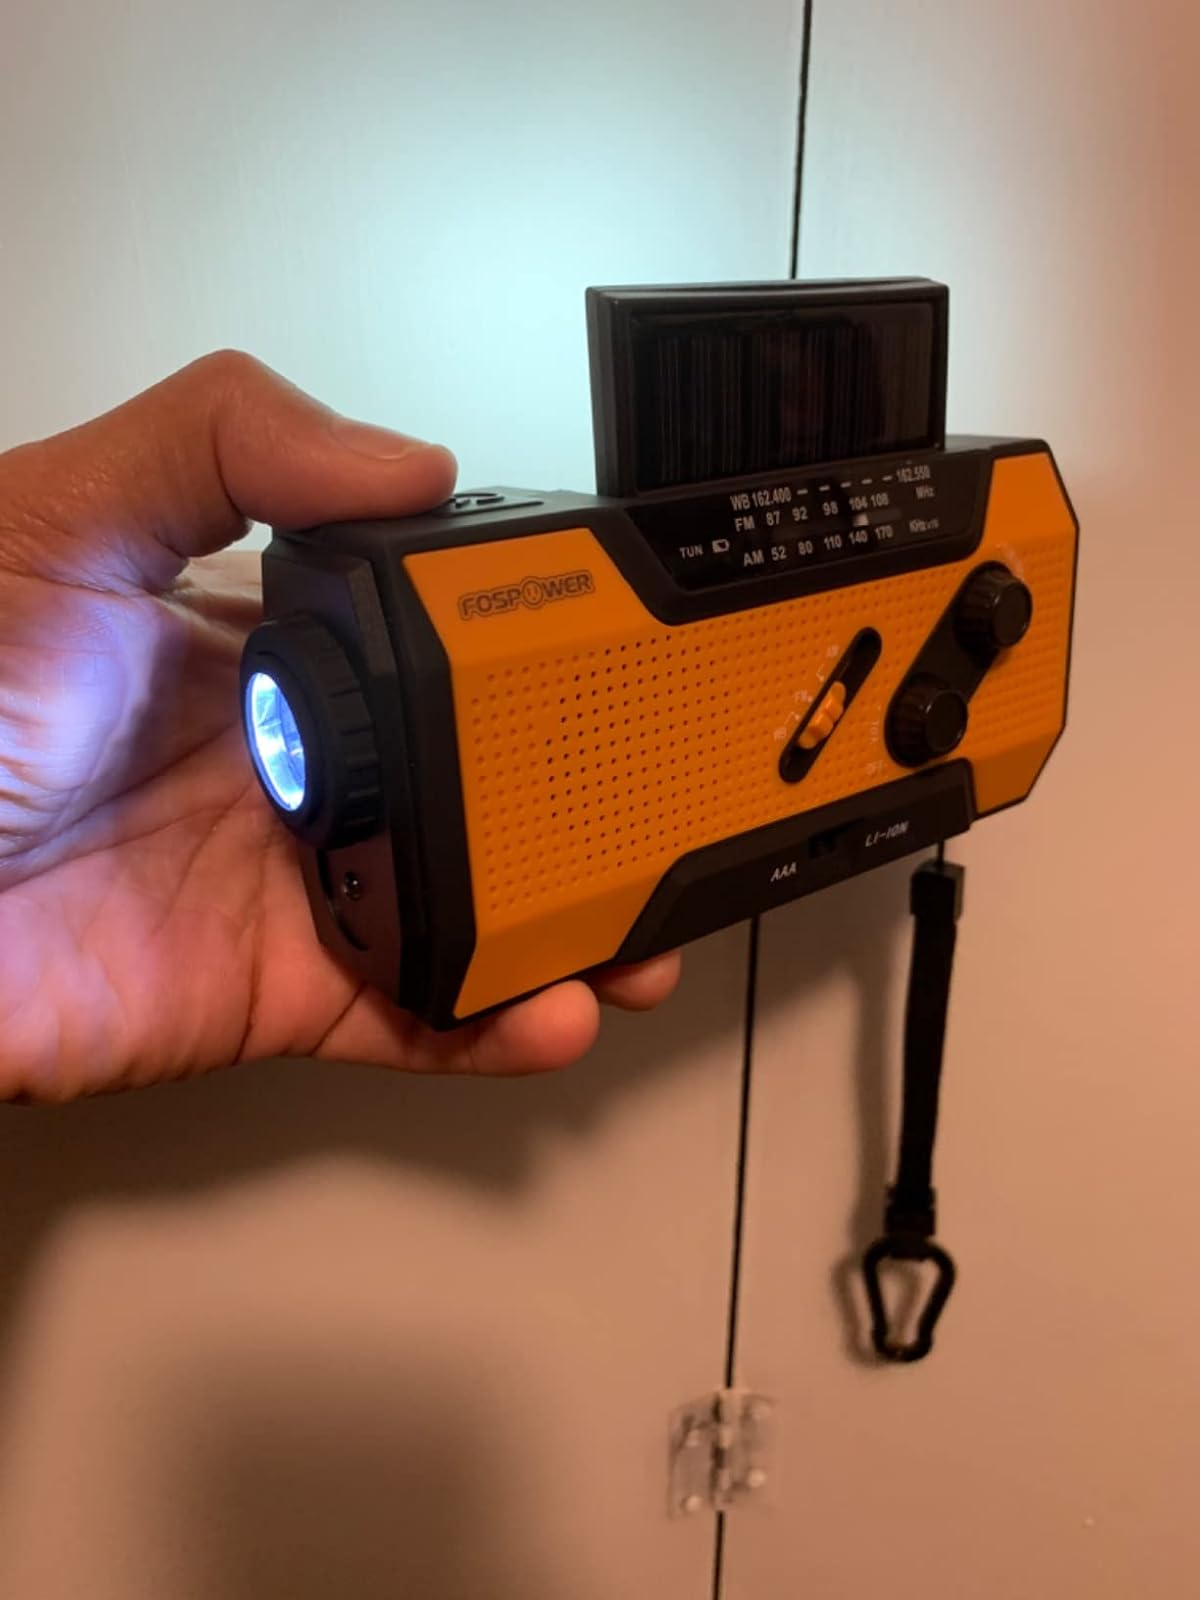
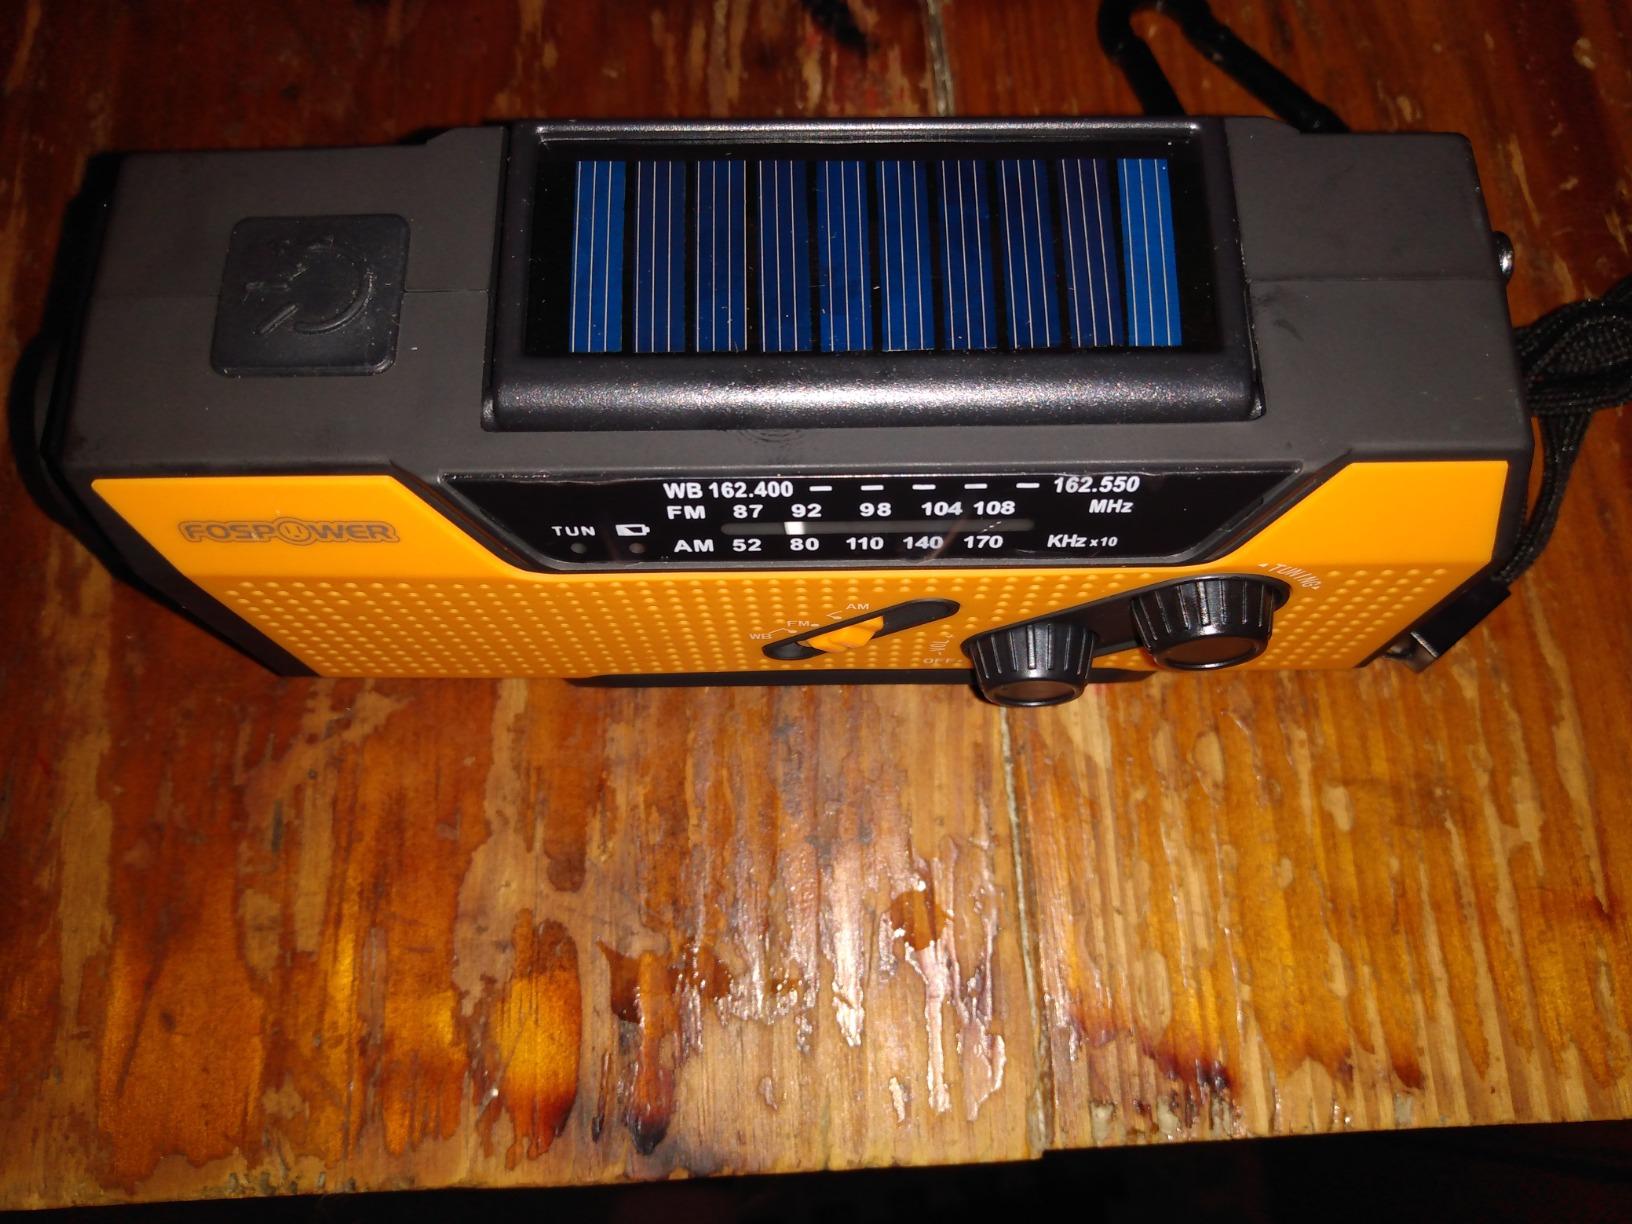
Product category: radio
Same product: yes